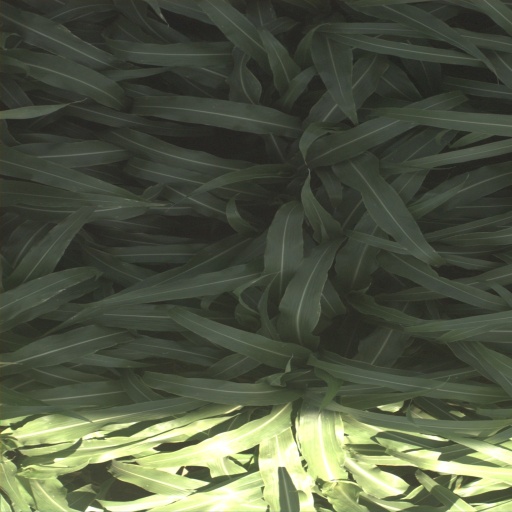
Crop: sorghum